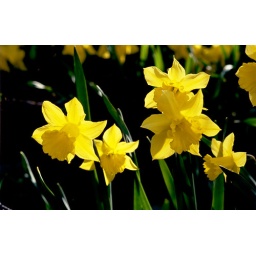
These flowers were tempting me next to my bus stop in Tapiola.